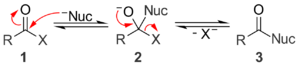
La substitution nucléophile d'acyle est un type de réaction de substitution entre un nucléophile et un composé porteur d'un groupe acyle. Dans ce type de réaction, le nucléophile va se substituer au nucléofuge du dérivé acyle. Comme les dérivés acyle réagissent avec un grand nombre de nucléophiles, et comme le produit final dépend du type particulier de dérivé d'acyle impliqué, les réactions de substitution nucléophile d'acyle peuvent être utilisées pour synthétiser une large gamme de produits.